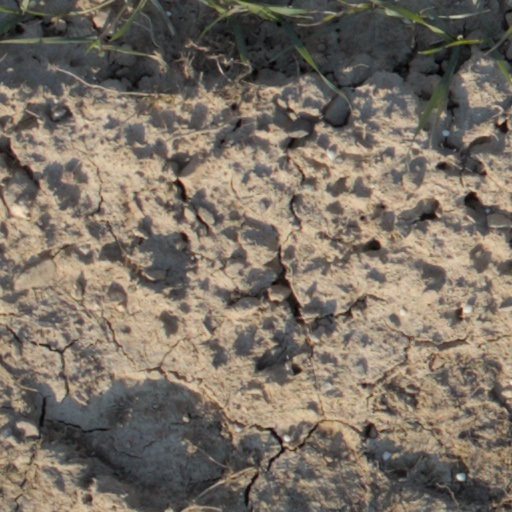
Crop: wheat